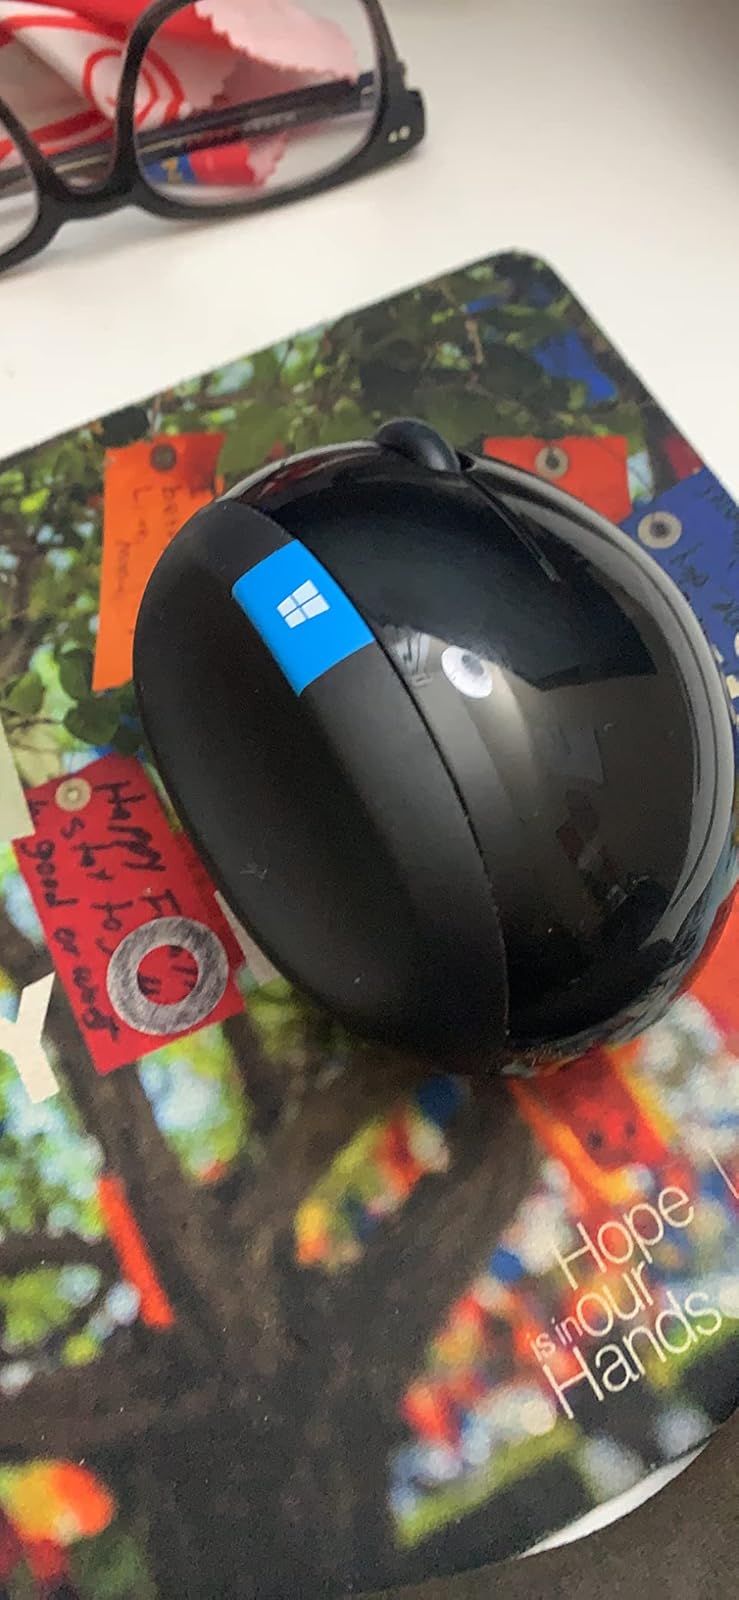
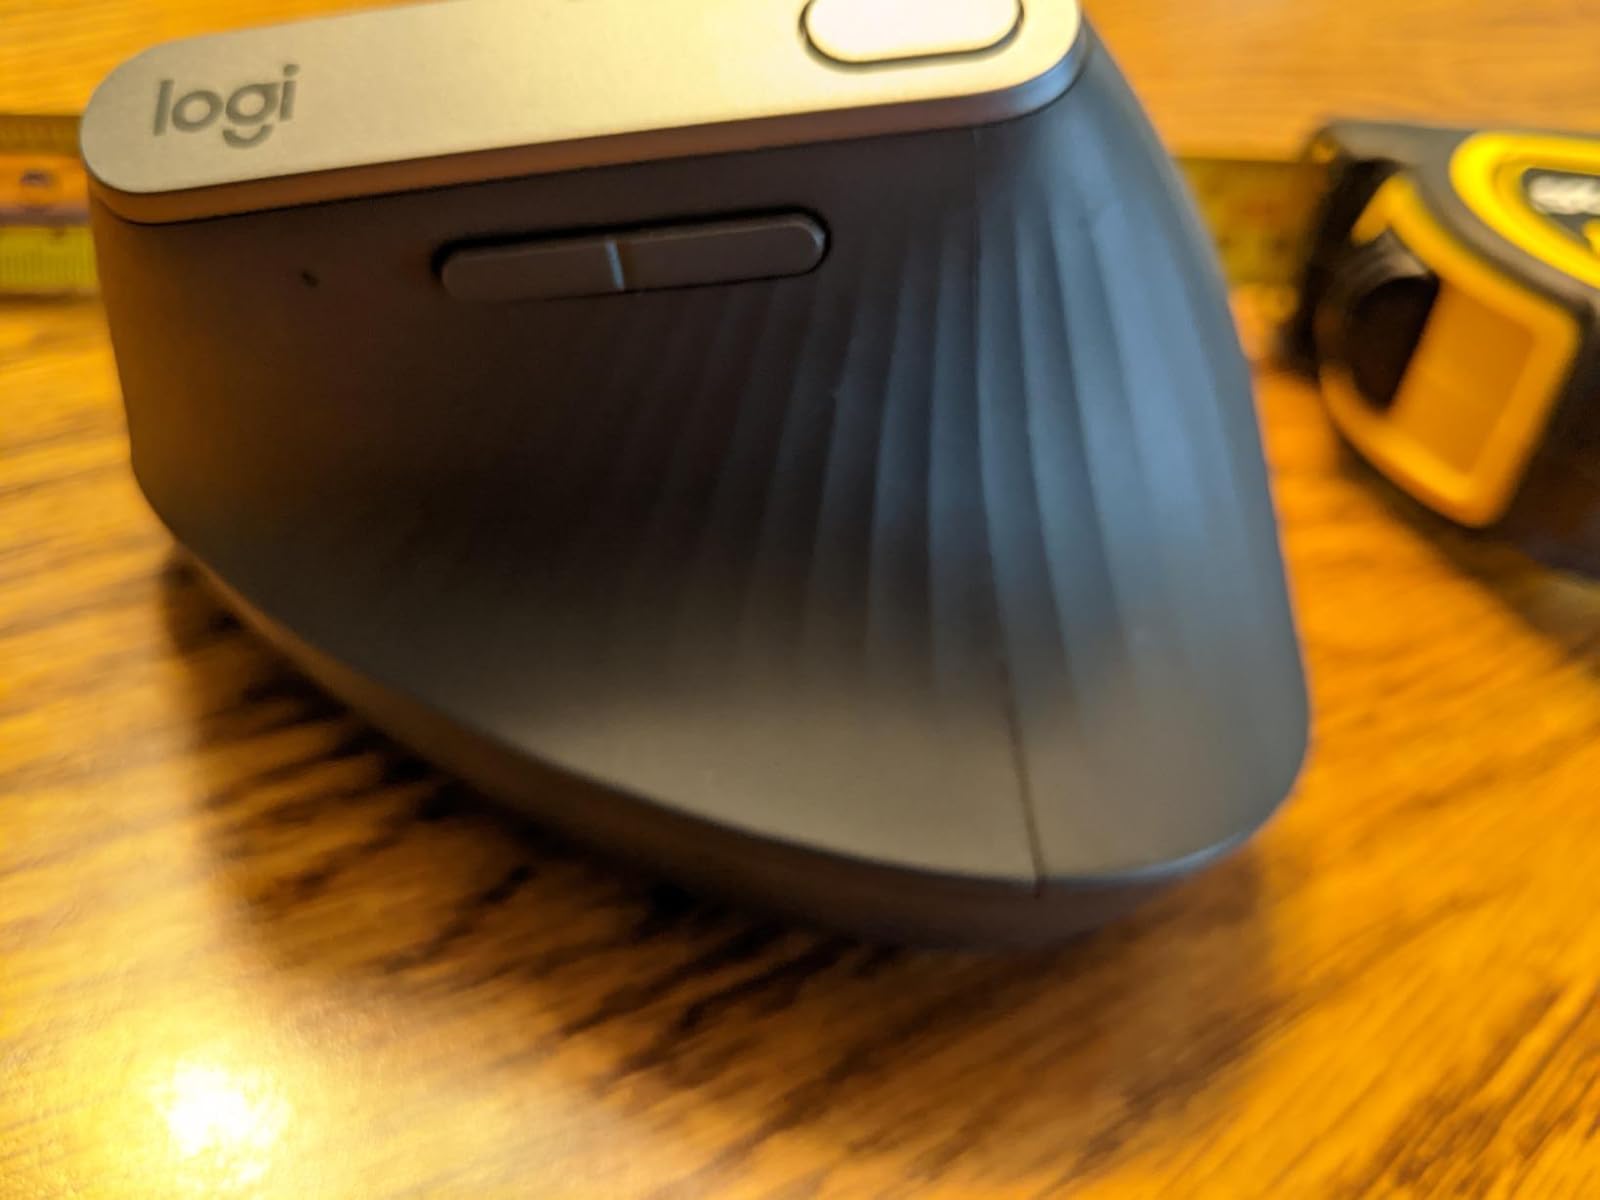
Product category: mouse
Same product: no